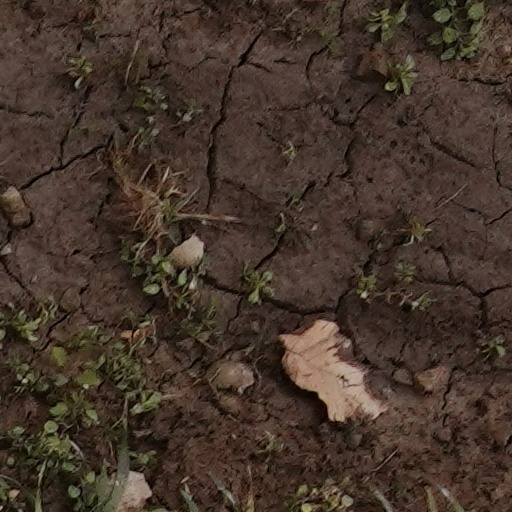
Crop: wheat